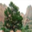
Label: pine_tree